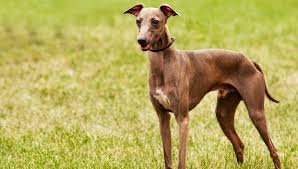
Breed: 238-n000099-Italian_greyhound